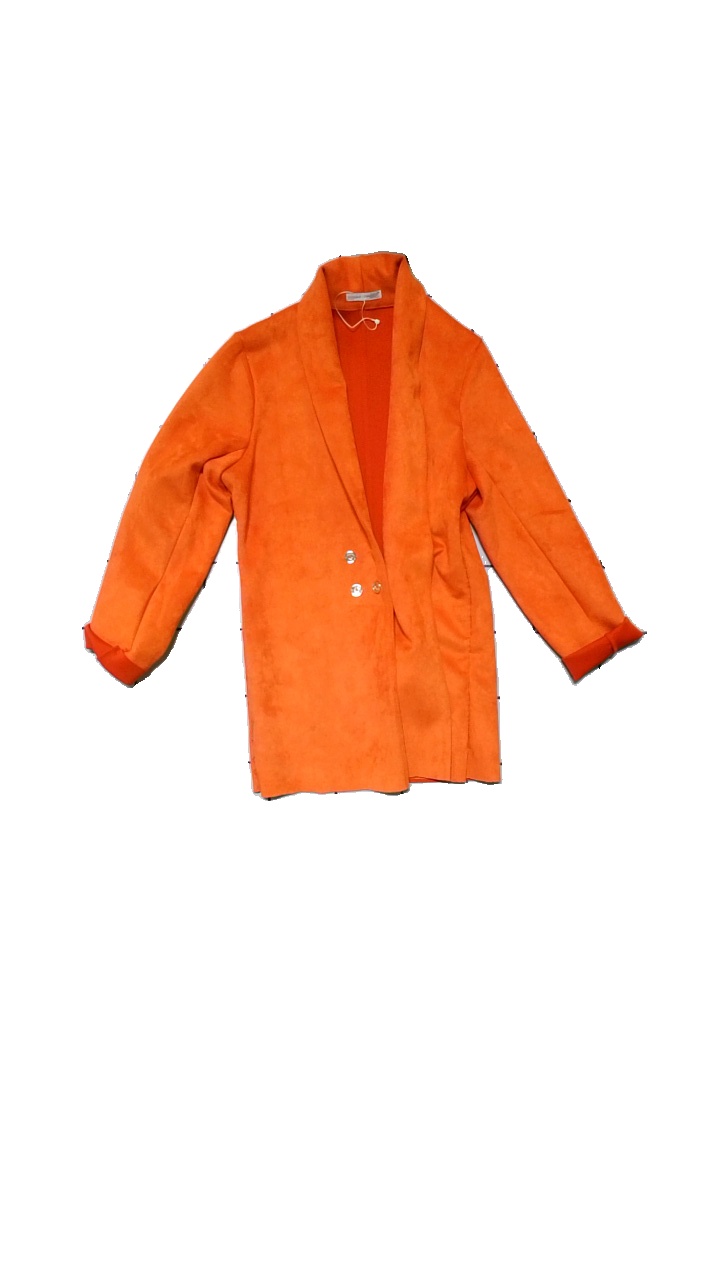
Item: Blazer (Ladies)
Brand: Zara
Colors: Orange
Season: All
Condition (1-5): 2
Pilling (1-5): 4
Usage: Export
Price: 50-100